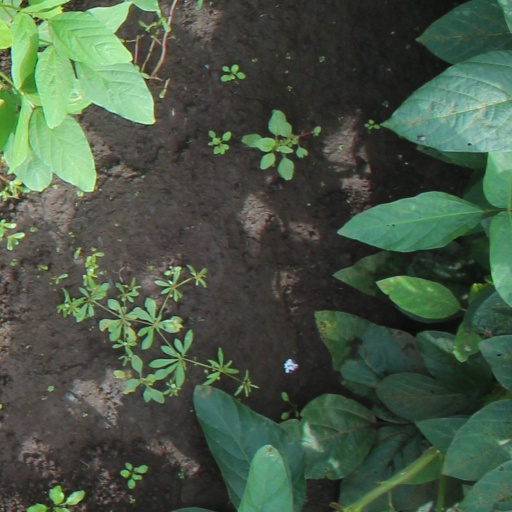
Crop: soybean